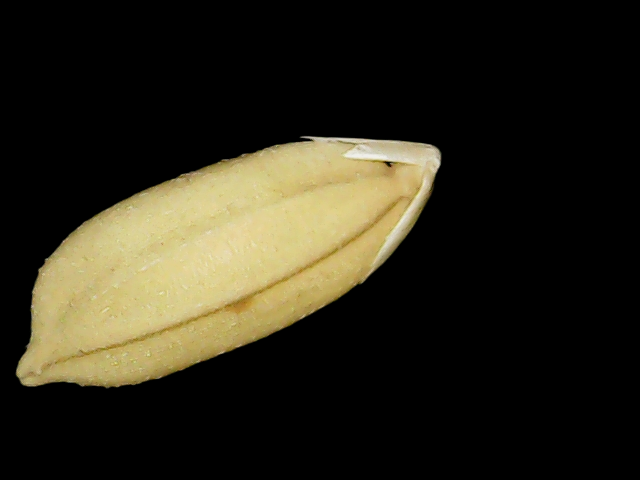
Rice variety: Binadhan08